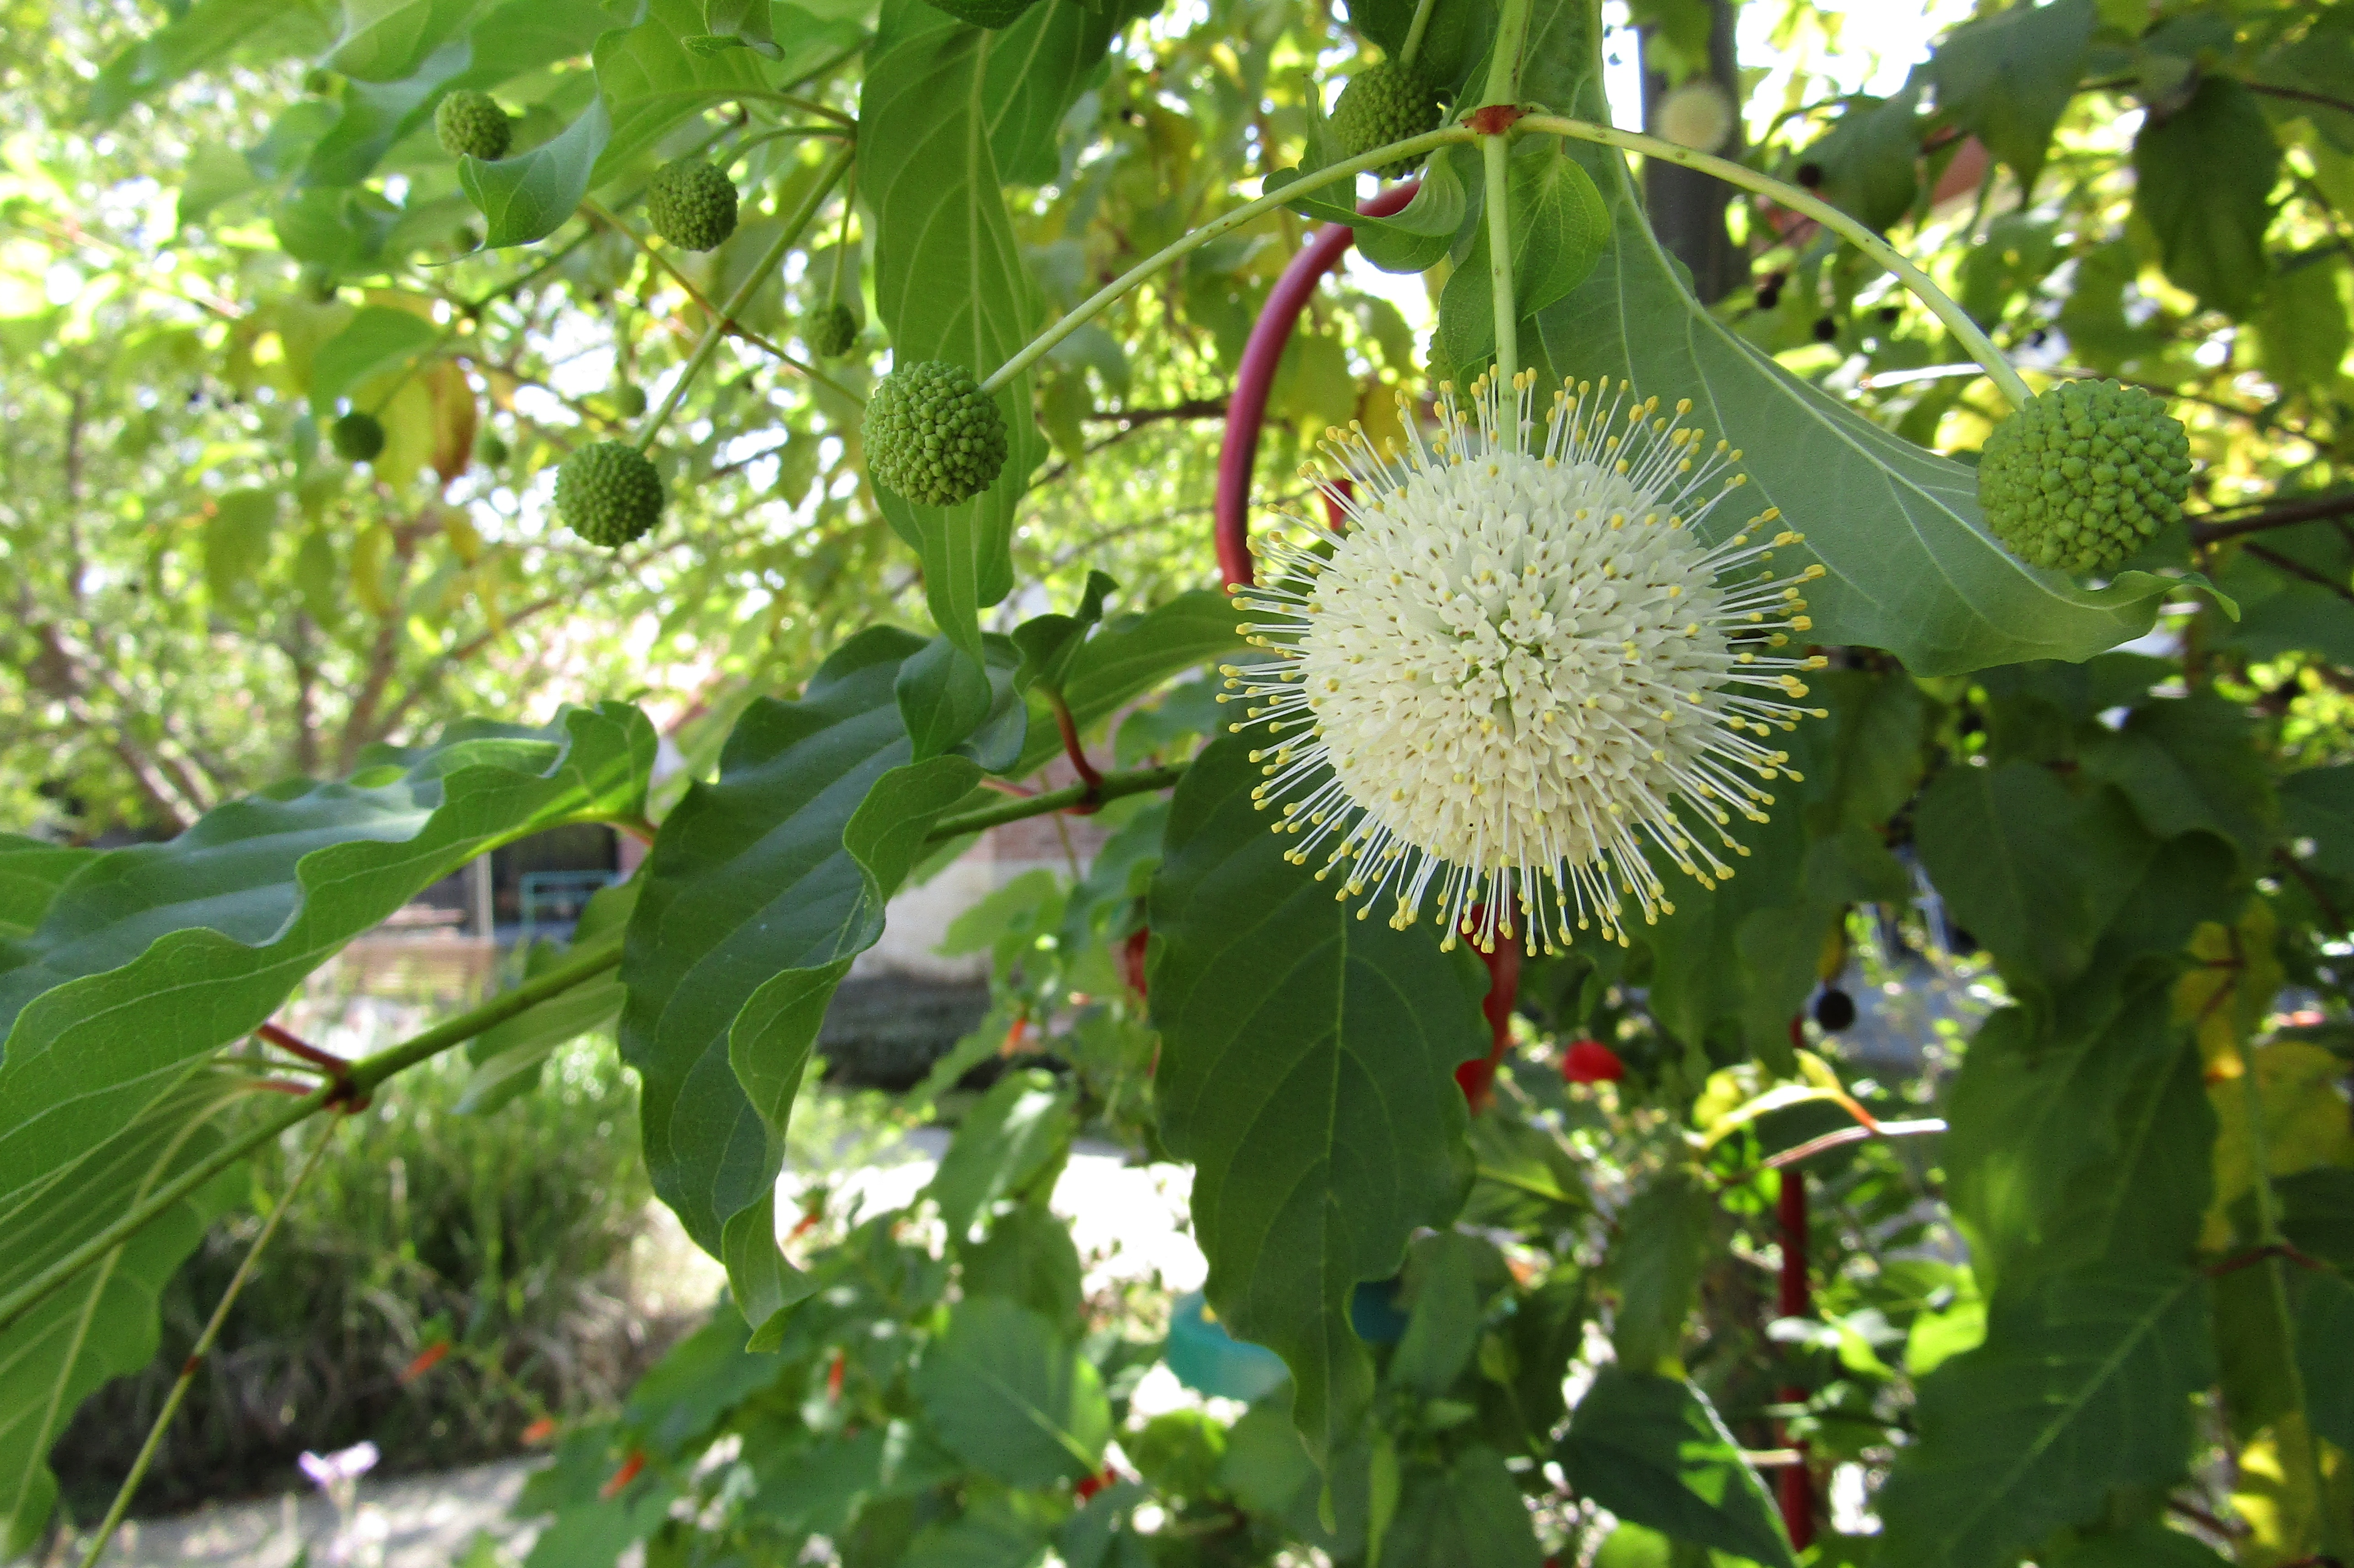
nature, blossom, plant, leaf, flower, summer, green, produce, natural, botany, garden, flora, plants, wildflower, flowering plant, daisy family, land plant